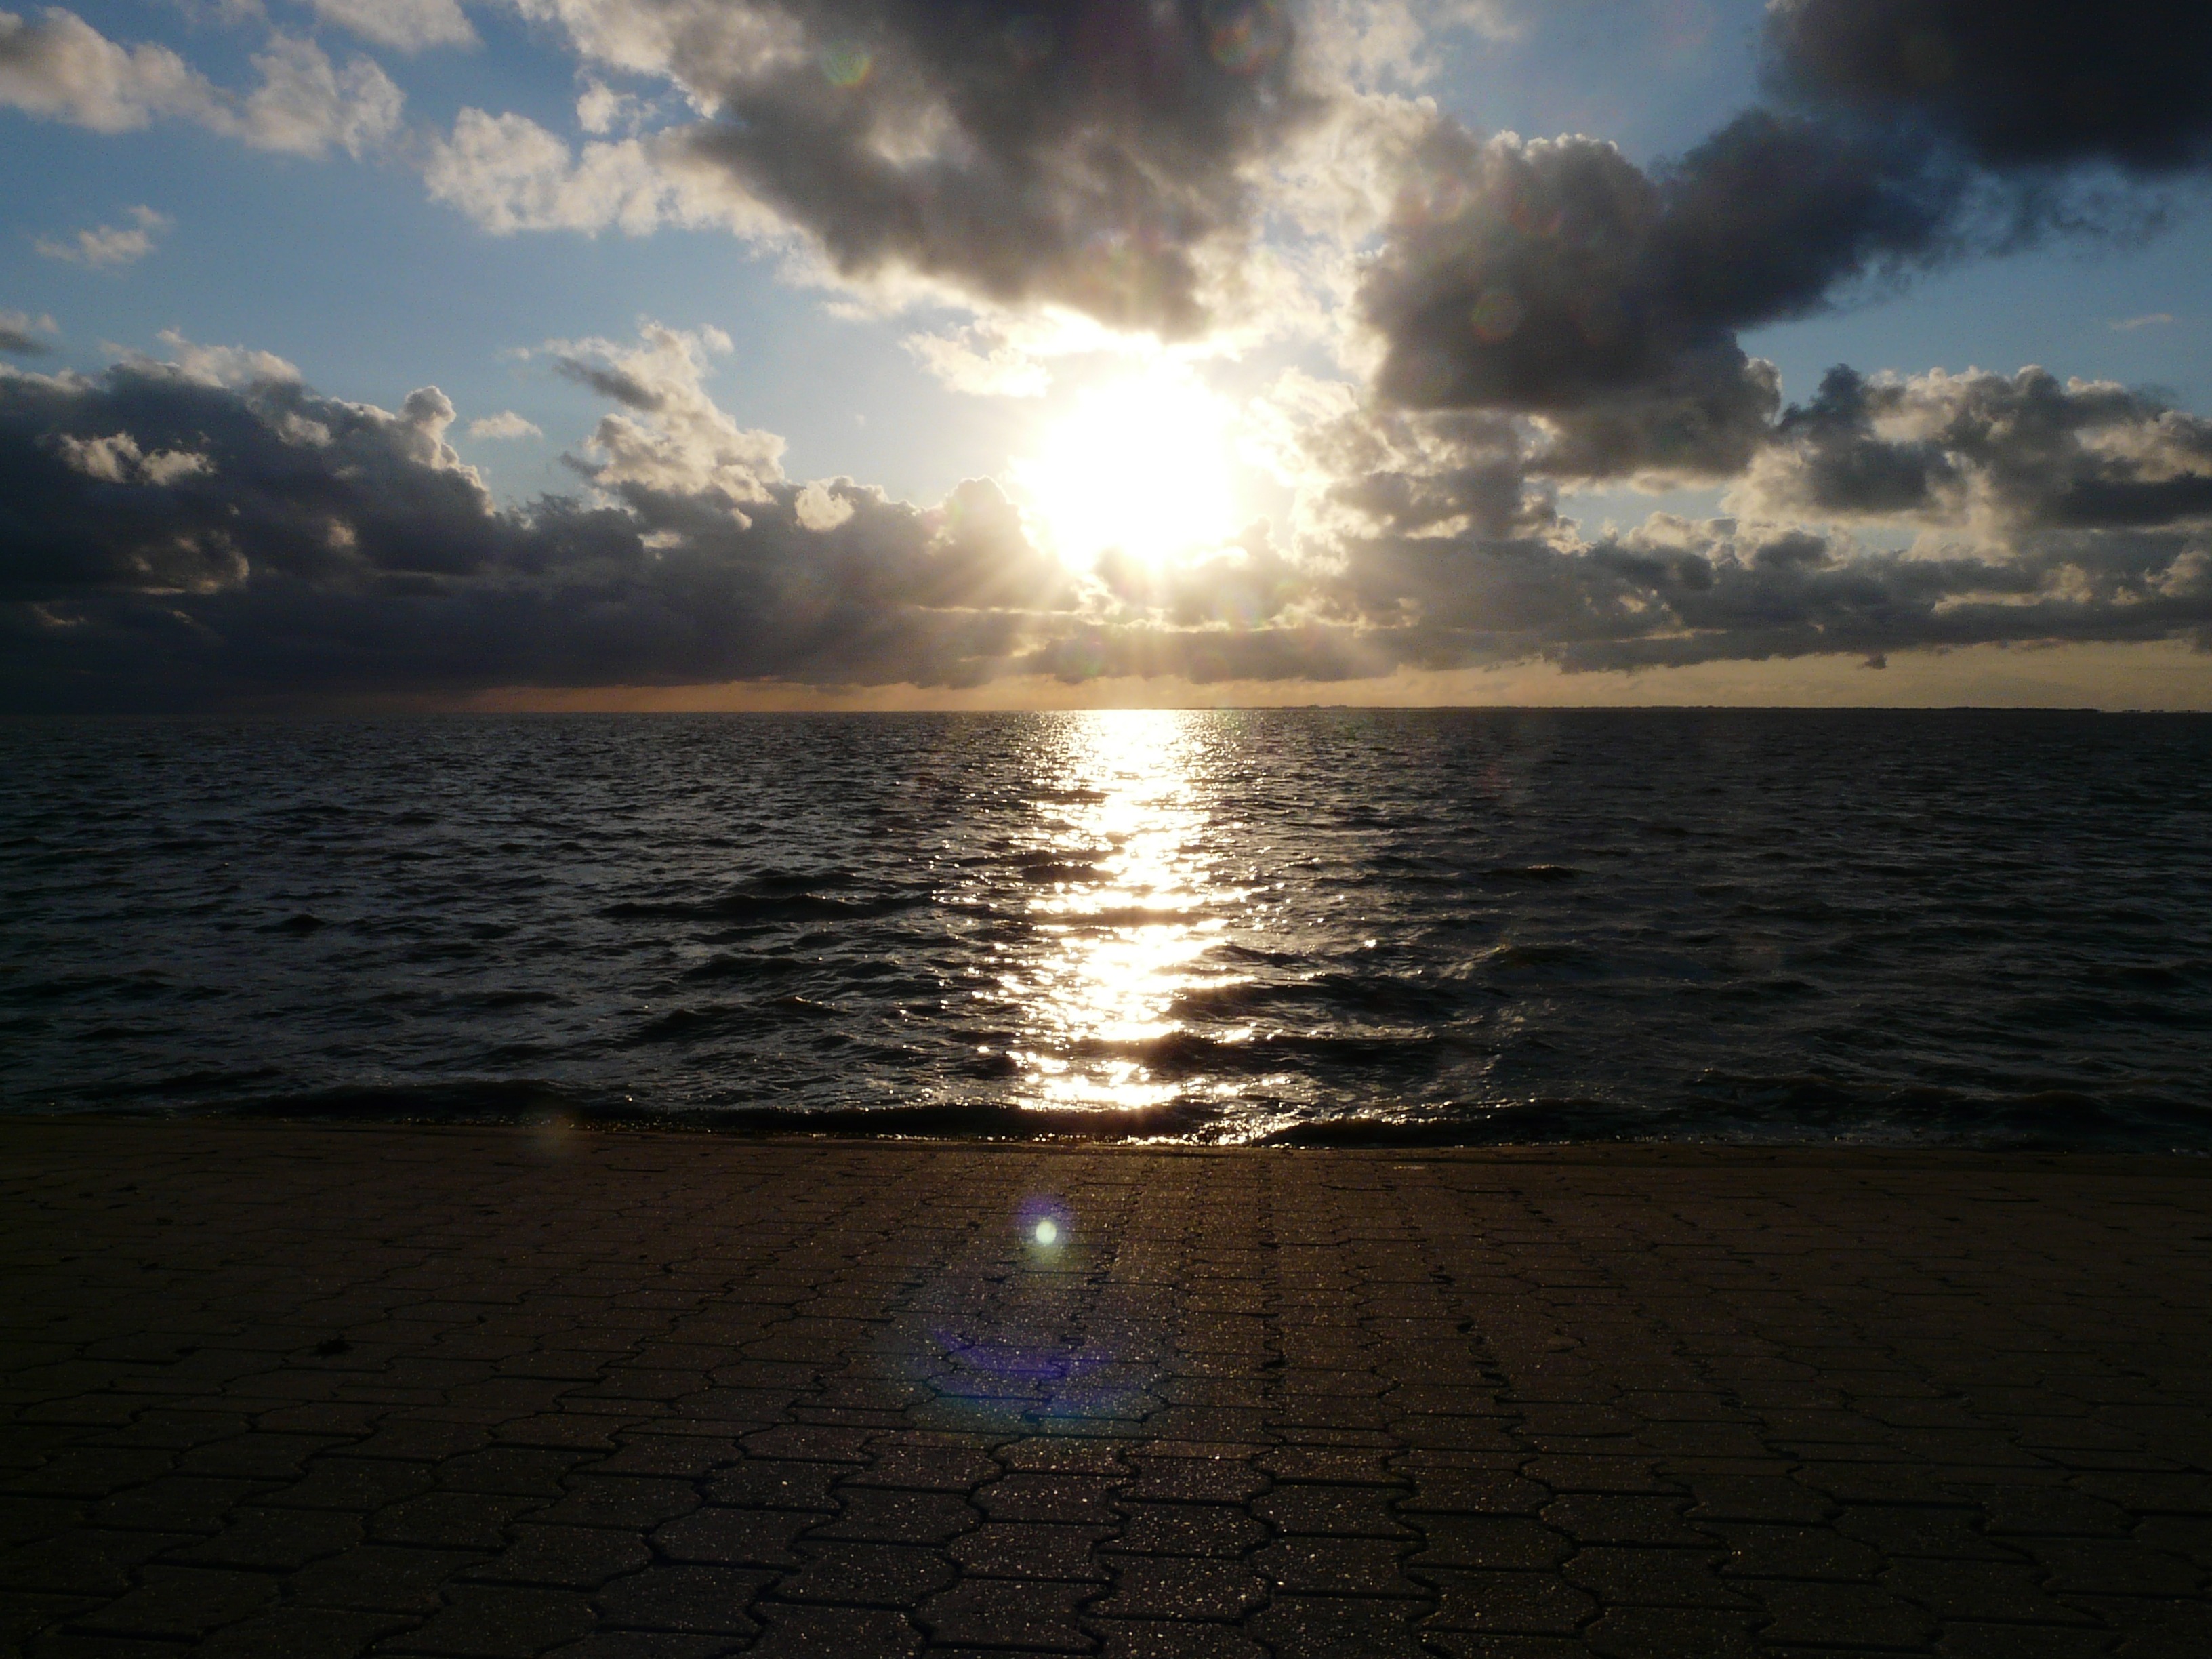
beach, sea, coast, ocean, horizon, light, cloud, sky, sun, sunrise, sunset, sunlight, morning, shore, wave, dawn, atmosphere, dusk, evening, reflection, romance, infinity, body of water, wide, mood, abendstimmung, wind wave